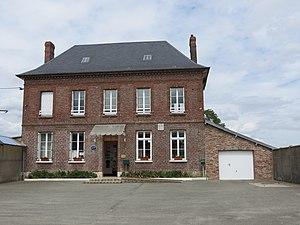
Mairie d'Amfreville-les-Champs
Amfreville-les-Champs est une commune française située dans le département de l'Eure, en région Normandie.